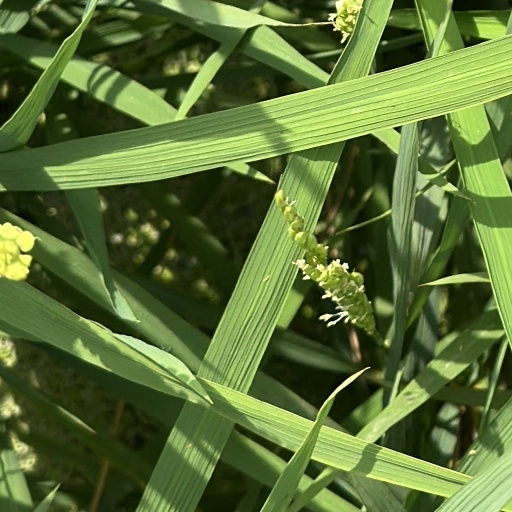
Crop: rice